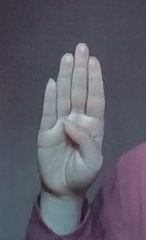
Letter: kaaf